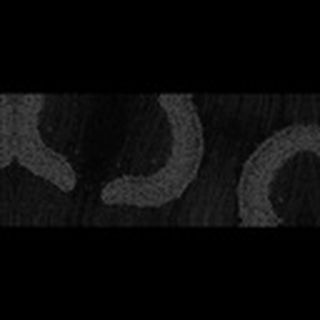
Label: cotton_army_worm